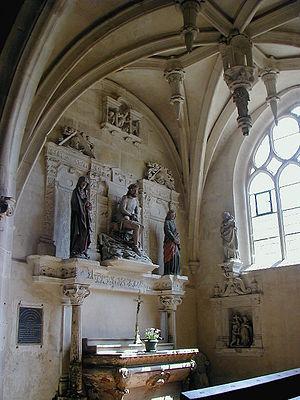
Vignory - Eglise Saint-Etienne - Chapelle Renaissance (1541) du bas-côté Sud, 3 statues classées M.H. Christ aux liens, Vierge-Marie, St Jean.
L'église Saint-Étienne de Vignory est une église médiévale située dans le département français de la Haute-Marne. Elle a été construite en limite de la ville médiévale, près de la source miraculeuse Saint-Crépin.